LZ 127 Graf Zeppelin operational history

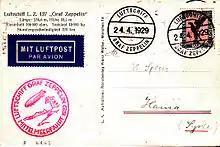
The reverse of a postcard. At the top left is the name of the airship and some of its performance statistics. Below is a dark blue rectangular sticker saying "Mit Luftpost Par Avion". Below that is a circular red cachet saying "Luftschiff Graf Zeppelin Mittelmeerfahrt 1929", around a stylised airship flying from right to left above a desert landscape with a palm tree. At the top right the stamp has been cancelled by a circular postmark saying "Luftschiff Graf Zeppelin 24.4.1929". The postmark is repeated to the left of the stamp. The consignee's address is in Hama, Syria, and is hand-written.

In October 1928 "Graf Zeppelin" made its first intercontinental trip, to Lakehurst Naval Air Station, New Jersey, US, with Eckener in command and Lehmann as first officer. Rosendahl and Drummond-Hay flew on the outward leg. Ludwig Dettmann and Theo Matejko made an artistic record of the flight.